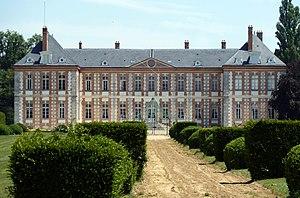
Le château est construit dans un style typiquement français du XVIIe, marqué par des proportions architecturales symétriques et des hautes toitures d'ardoise.
Bombon est une commune française située dans le département de Seine-et-Marne en région Île-de-France.
Cet article recense les monuments historiques de l'ouest de la Seine-et-Marne, en France.